Chamak (film)

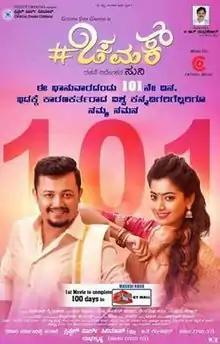
Film poster

Chamak ( stylized #Chamak) is a 2017 Indian Kannada-language romantic comedy film written and directed by Suni and produced by T. R. Chandrashekar. The film stars Ganesh as Kush, a gynaecologist and Rashmika Mandanna as Kushi, an MBA graduate event organizer. The soundtrack and score is by Judah Sandhy and the cinematography is by Santhosh Rai Pathaje.